Hobitit

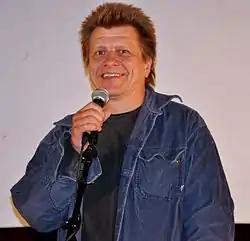
The actor Timo Torikka wrote and directed "Hobitit".

The production was based on a six-hour play, "Taru sormusten herrasta" ("The Lord of the Rings"), put on by Ryhmäteatteri theatre company at the Suomenlinna Summer Theatre in 1988 and 1989, directed by and . The broadcaster Yle had the option of adapting the play directly to television, but this approach was rejected as making no sense on screen. An alternative approach that was considered, was producing a children's series centered on 's musical arrangements of Tolkien's poems that had been used in the play, but it proved difficult to relate them to the story, and the idea was abandoned. Instead, it was decided to tell the story from the Hobbits' perspective, cutting other parts of Tolkien's narrative. The series was written and directed by Timo Torikka, who had played Pippin in the play, and co-written by Edelman, who had composed the play's music.